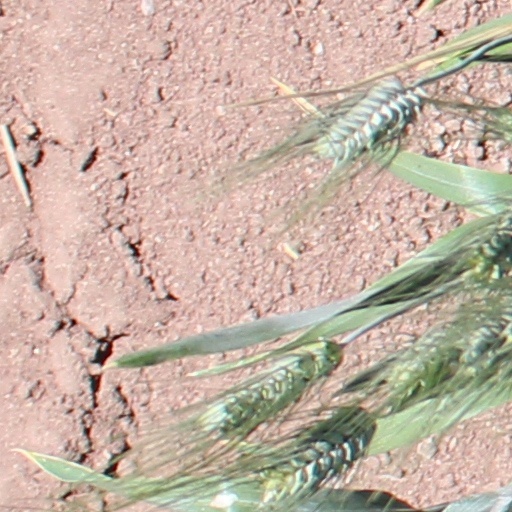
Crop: wheat